William Wiggins House

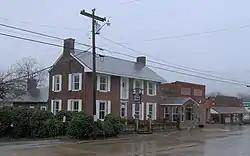

The William Wiggins House, also known as the Dr. J. D. Nichols House, is a historic house in Benton, Tennessee, U.S.. It was built in the 1840s for William Wiggins, a justice of the peace. It was one of the few houses in the county built with bricks as opposed to timber at the time. It was owned by Dr. J. D. Nichols from 1905 to 1930. It has been listed on the National Register of Historic Places since December 2, 1993.